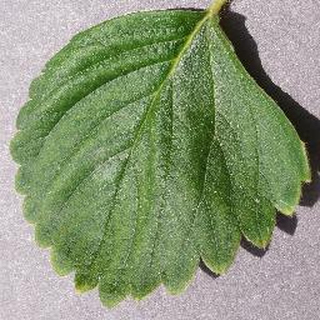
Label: healthy_strawberry